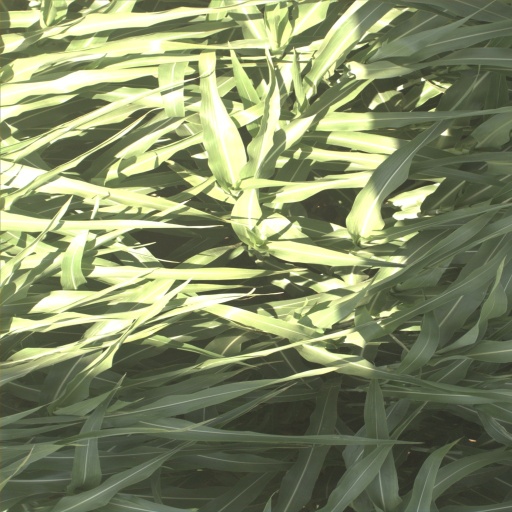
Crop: sorghum